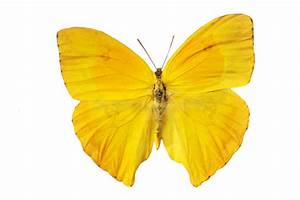
Label: farfalla